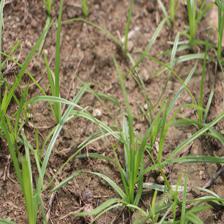
Label: Grass